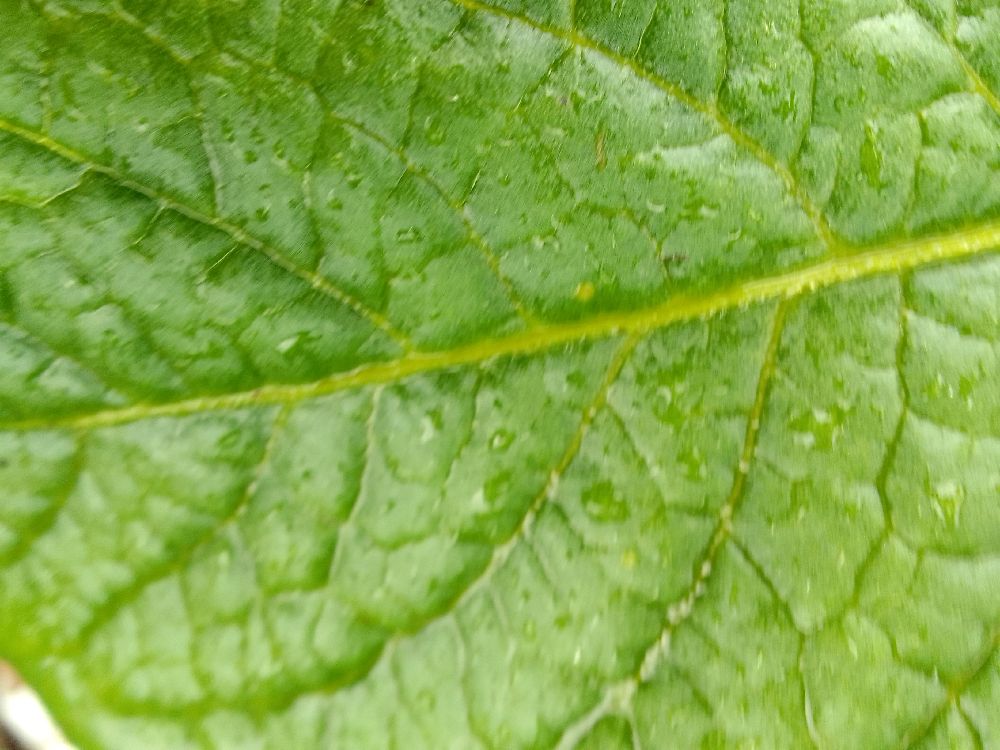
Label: Healthy